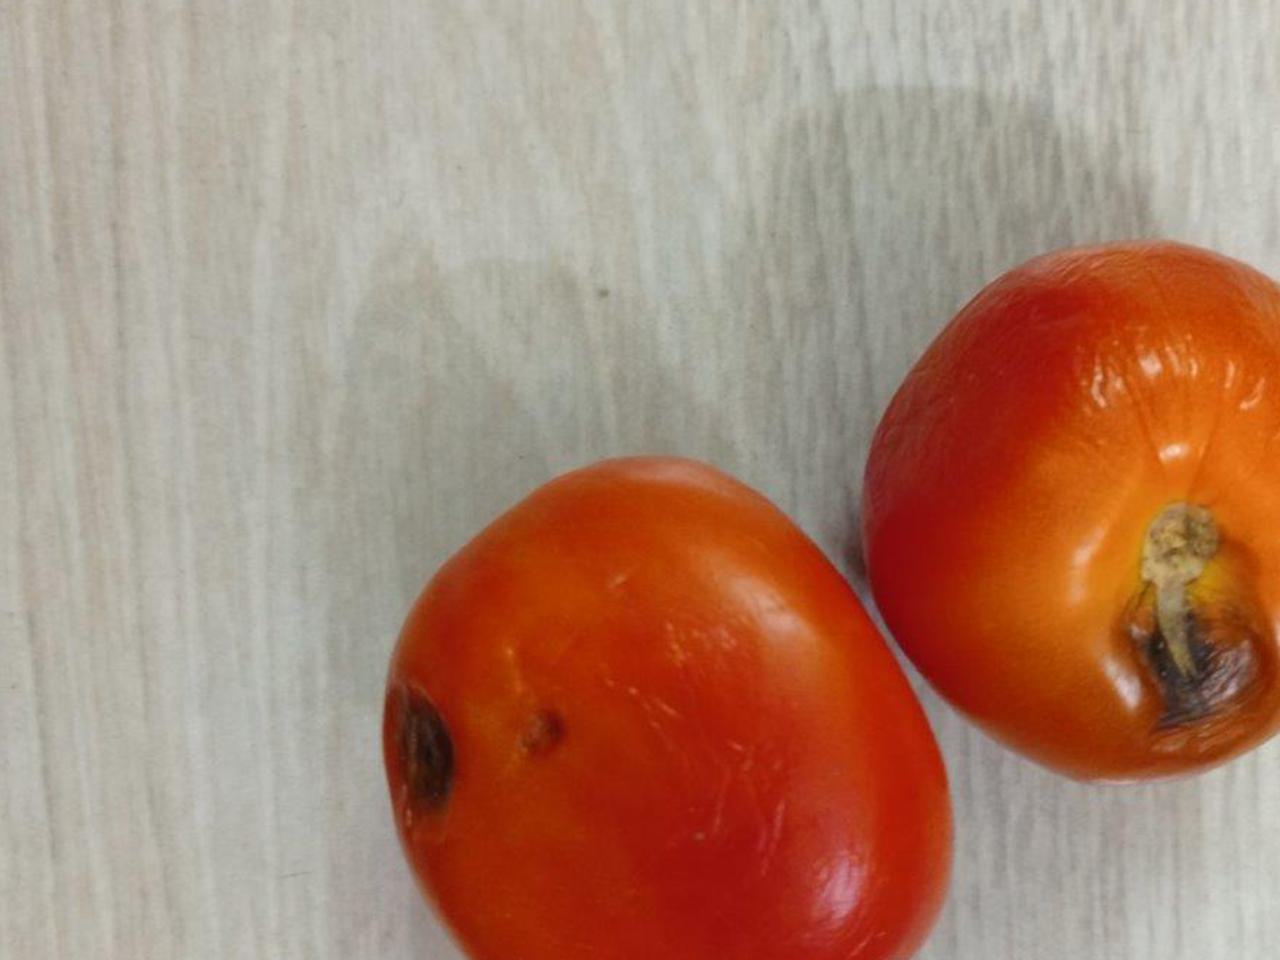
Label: Rotten